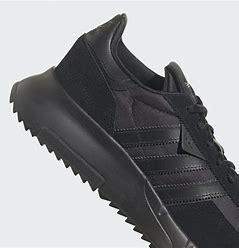
Brand: Adidas
Model: Retropy F2